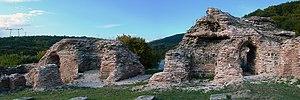
La porte de Trajan est un col important situé en Bulgarie, près de la ville d'Ihtiman située à une douzaine de kilomètres au nord-ouest.
La Via Militaris était une voie romaine des Balkans qui assurait une liaison entre l'Orient et l'Occident et fut à ce titre un des axes stratégiques essentiels de l'Empire romain. Elle a joué un rôle historique majeur pendant les croisades, à l'époque des incursions des Huns et de Avars, les migrations des Goths puis des Slaves, enfin sous l'Empire ottoman. Son tracé commençait à l'ouest de l'actuelle Istanbul, où elle bifurquait de la Via Egnatia en direction du nord-ouest, vers le Danube, appelé à l'époque, dans cette partie de son cours, Ister. La voie a été aménagée au Iᵉʳ siècle de notre ère, à l'époque de Néron.